Reign of Juan Carlos I

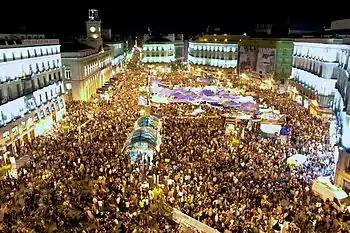
Puerta del Sol on May 20, 2011

When the PSOE took office the Spanish economy was in full expansion. One of the factors that had made this possible was the arrival of several million emigrants from Latin America, the Maghreb and Eastern Europe. But part of them were "undocumented" migrants so the government decided to proceed with a massive "regularization" throughout 2005 that affected about 700 000 people who obtained a residence permit by presenting a contract of employment. The PP accused the government of provoking a "call effect" of new emigrants. The integration of the four million emigrants who had arrived in Spain in the last 10 years – so that foreigners now accounted for almost 10% of the population – posed an enormous challenge for Spanish society.